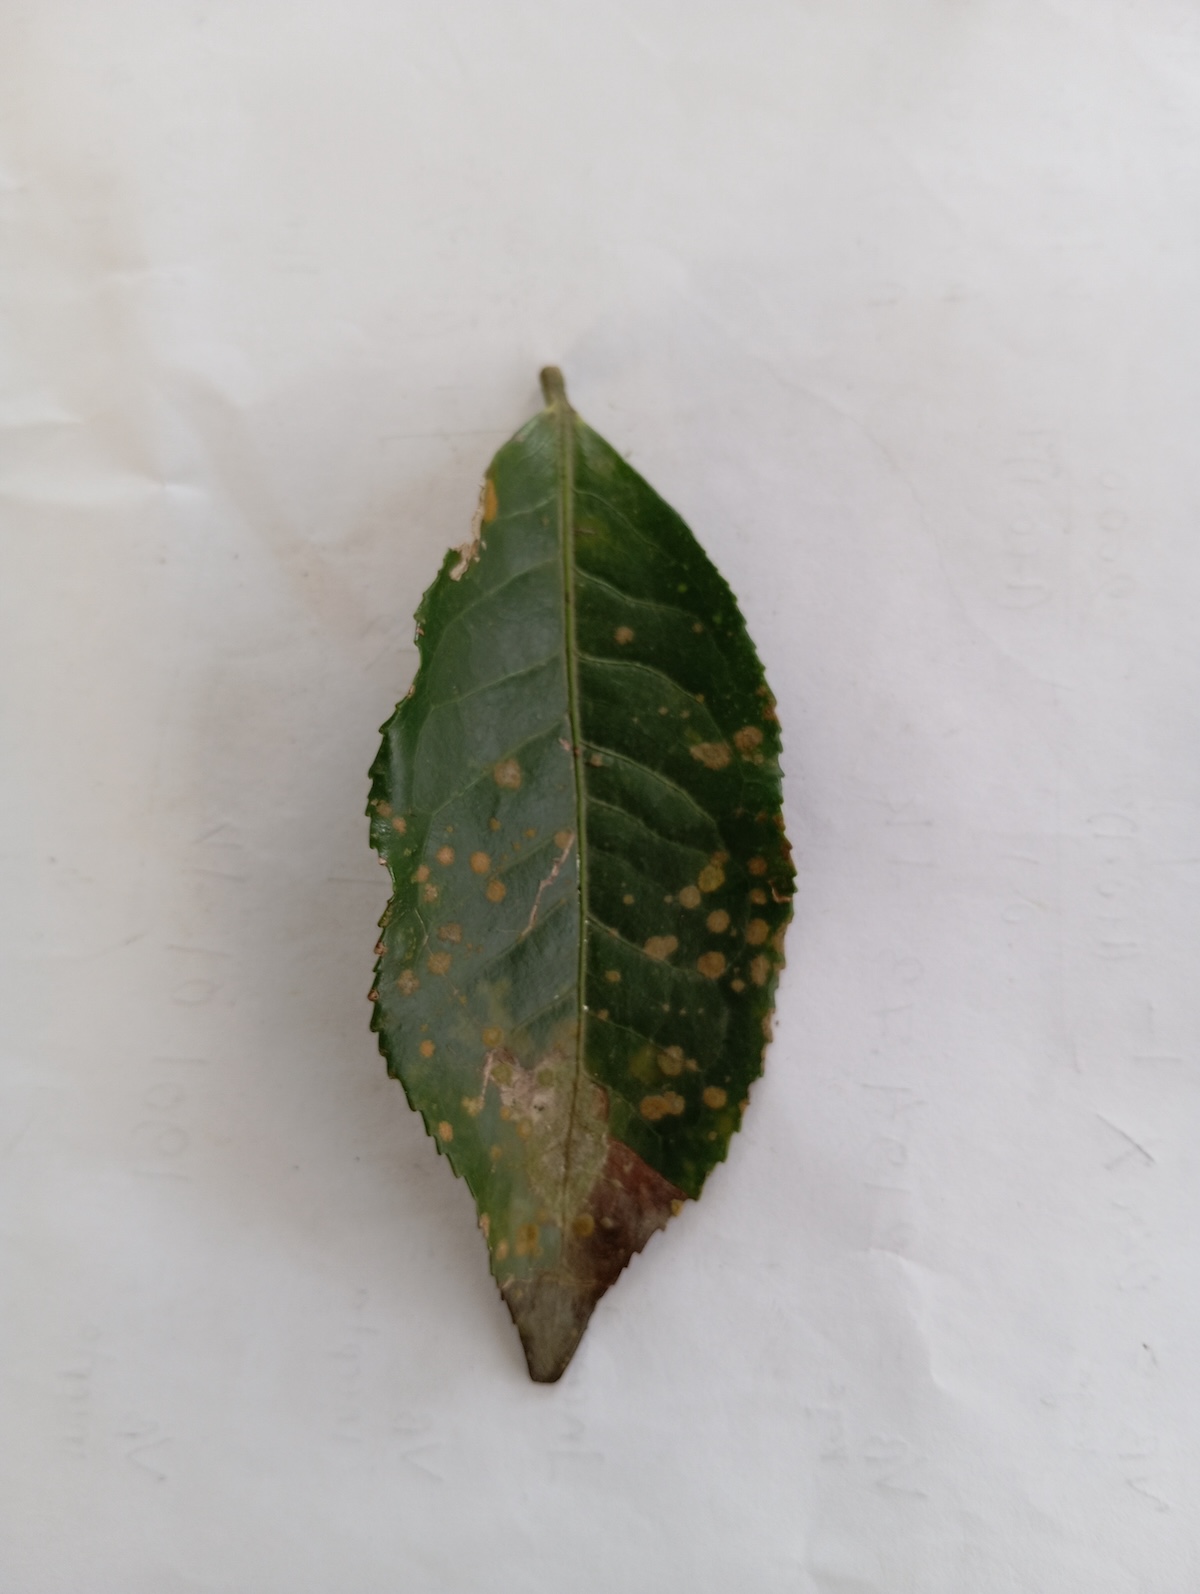
Label: Brown Blight